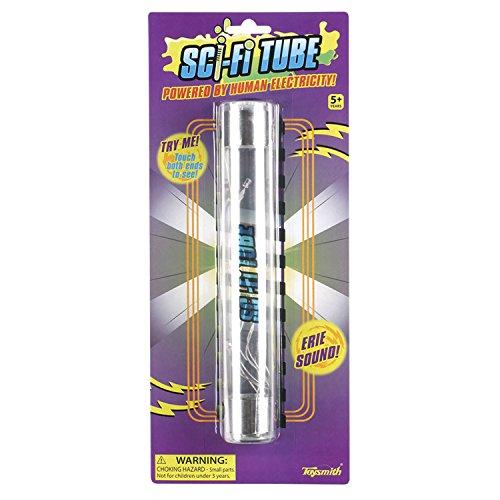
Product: STEM Toy Science Sci-Fi Tube Electric Circuit Experiment by Toysmith (Packaging May Vary)
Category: Toys & Games | Novelty & Gag Toys
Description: Touch both silver contacts at the same time to complete the circuit of the Sci-Fi Tube.
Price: $9.99
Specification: ProductDimensions:1.5x4.8x11.2inches|ItemWeight:0.32ounces|ShippingWeight:2.4ounces(Viewshippingratesandpolicies)|DomesticShipping:ItemcanbeshippedwithinU.S.|InternationalShipping:ThisitemcanbeshippedtoselectcountriesoutsideoftheU.S.LearnMore|ASIN:B00UG8HB30|Itemmodelnumber:2072|Manufacturerrecommendedage:6-15years|Batteries:1NonstandardBatterybatteriesrequired.(included)